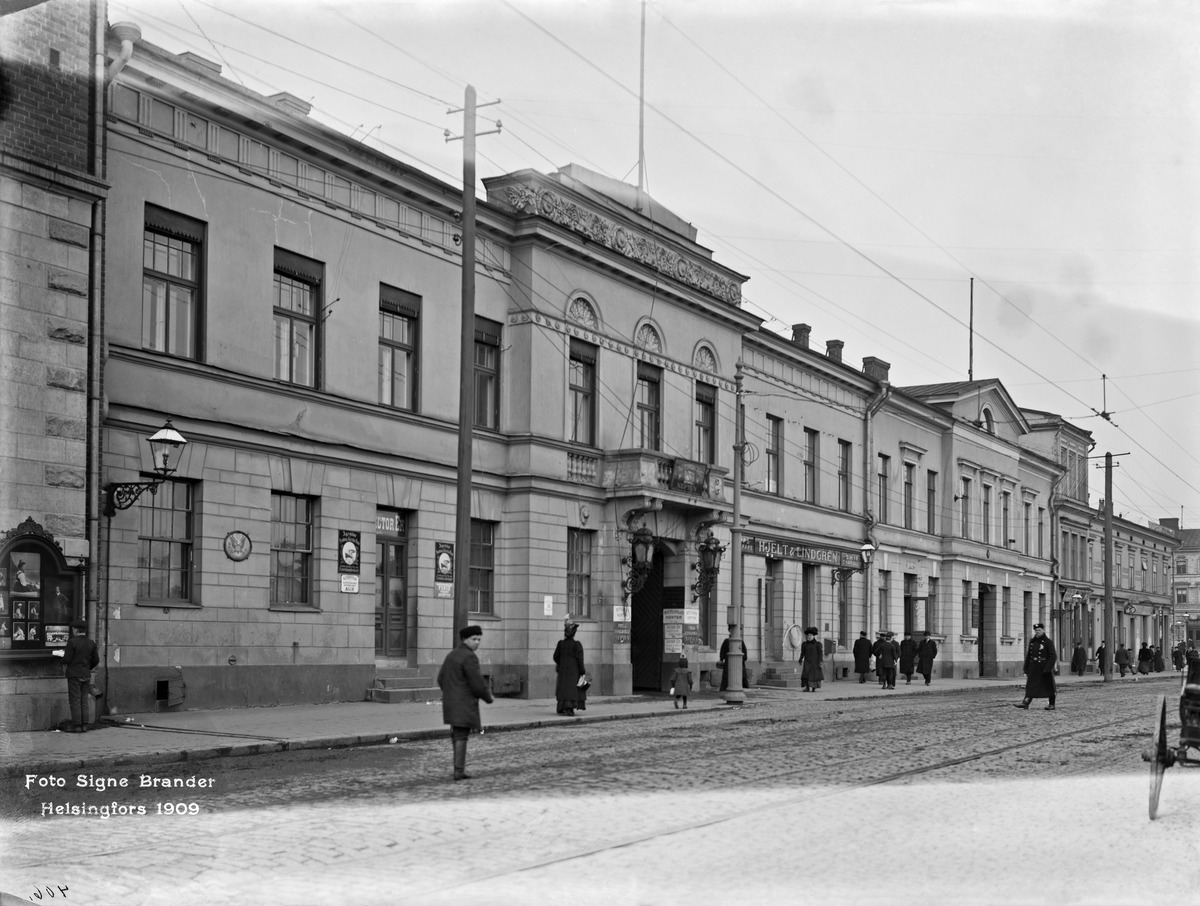
Läntinen Rantakatu (= Eteläranta ) 16, 18, 20
sisällön kuvaus: Läntinen Rantakatu (= Eteläranta ) 16, 18, 20. mustavalkoinen
Kuvaaja: Brander, Signe, valokuvaaja
Ajankohta: kuvausaika 1909
Paikka: Suomi, Uusimaa, Helsinki, Kaartinkaupunki Helsinki, Eteläranta 16, 18-20
Aiheet: jalankulkijat, poliisit